Blizzard of Ozz

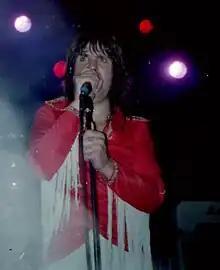
Osbourne performing in support of "Blizzard of Ozz" in Cardiff, Wales, 9 October 1980

"Blizzard of Ozz" was controversially re-released in 2002 with the original bass and drum tracks replaced by newly recorded parts from bassist Robert Trujillo and drummer Mike Bordin; however, the original bass and drum tracks were reinstated for the 2011 release due to public outcry. The 2011 release was certified Silver by BPI in 2013. A box set featuring both re-issued albums, the "Blizzard of Ozz/Diary of a Madman 30th Anniversary Deluxe Box Set", was released, featuring both CD re-issues, 180-gram LP Vinyl versions of both albums (original album only), the "Thirty Years After the Blizzard" DVD Documentary, over 70 minutes of additional rare live performances and interviews, a replica of Ozzy's cross, and a 2 sided poster.